Paul Parquet

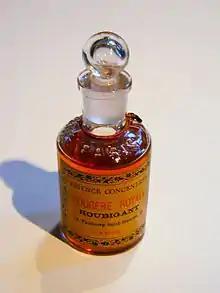
Paul Parquet's "Fougère Royale" (Houbigant) - 1884

With his use of coumarin in "Fougère Royal", juxtaposed to lavender, citrus and woody notes, he revolutionized perfumery in being the first perfumer to ever use a synthetic fragrance material in his creations, and in conceptualizing a scent that was not an imitation of a natural smell, as ferns ("fougère" is French for fern) are basically odorless. Until its disappearance from the market in the late 1960s, "Fougère Royale" was often imitated and became the most typical representative of a whole family of related fragrance, the so-called fougère perfumes.